Lingleville, Texas

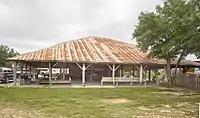
Lingleville Tabernacle

Lingleville is a census-designated place (CDP) in Erath County, Texas, United States. Lingleville is located at the intersection of Farm to Market Road 8 and Farm to Market Road 219, west of Stephenville.